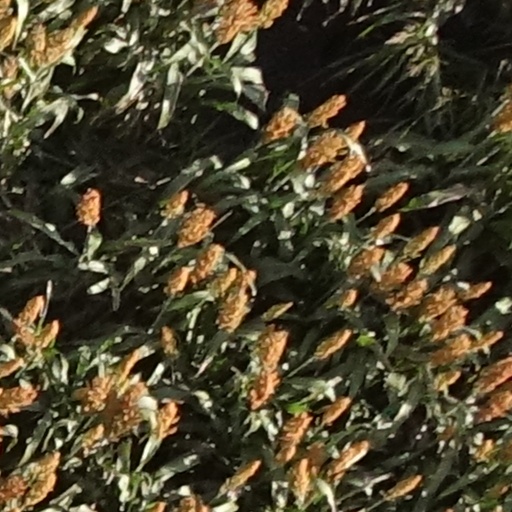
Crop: sorghum